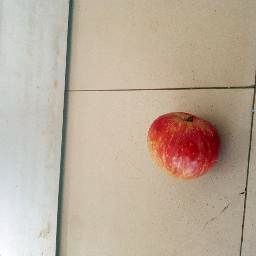
Fruit: Apple
Quality: Good